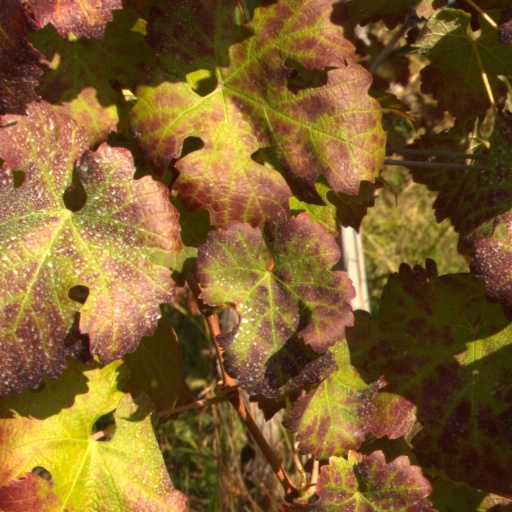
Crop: grape